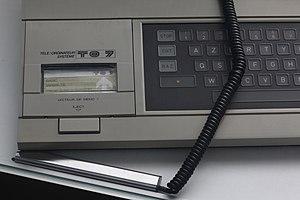
Le Thomson TO7 est un ordinateur commercialisé par le groupe Thomson-Brandt de novembre 1982 à juin 1984. TO signifie « Télé/Ordinateur » ; en effet, cette machine destinée au marché familial se branchait au téléviseur du salon, ce qui permettait d'économiser l'achat d'un moniteur très coûteux.